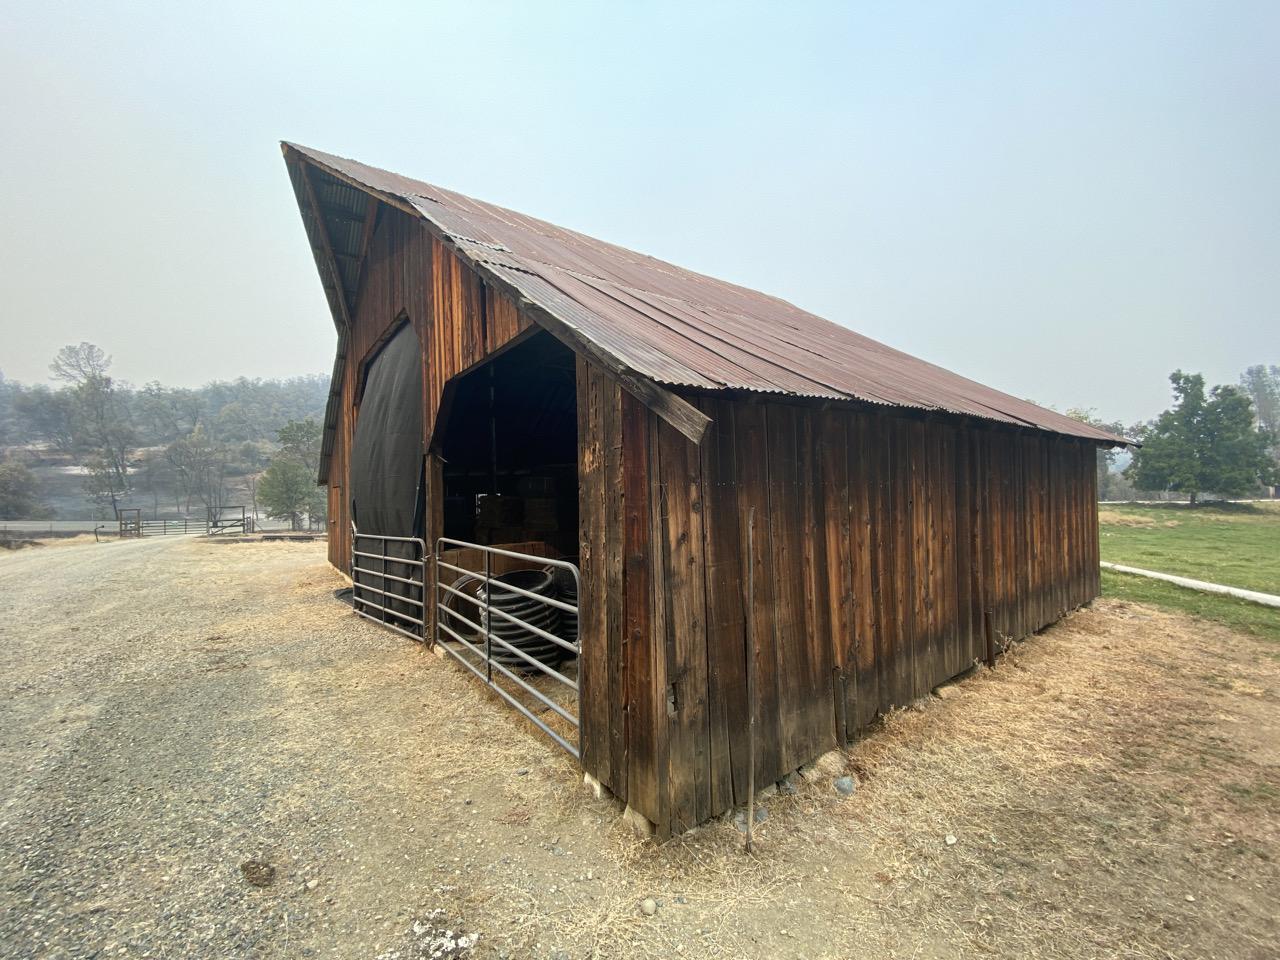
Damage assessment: no_damage